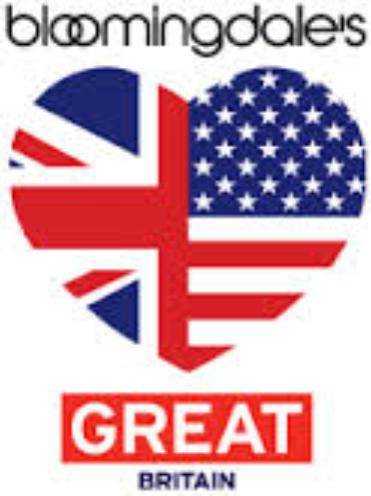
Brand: Bloomingdale's
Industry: Clothes